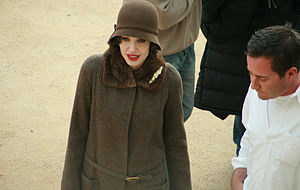
Changeling / Handling
Angelina Jolie under optagelserne.
Changeling er en amerikansk thriller fra 2008 instrueret af Clint Eastwood og skrevet af J. Michael Straczynski. Filmen begynder i 1928 i Los Angeles og fortæller en historie, som er baseret på en virkelig begivenhed. Den handler om en mor, hvis dreng vender tilbage efter at have været forsvundet. Drengen der kommer tilbage er dog ikke den rigtige søn, hvilket moren forsøger at overbevise politiet om. De vil ikke lytte til hende og fjerner hende ved at sende hende på en sindssygeanstalt.